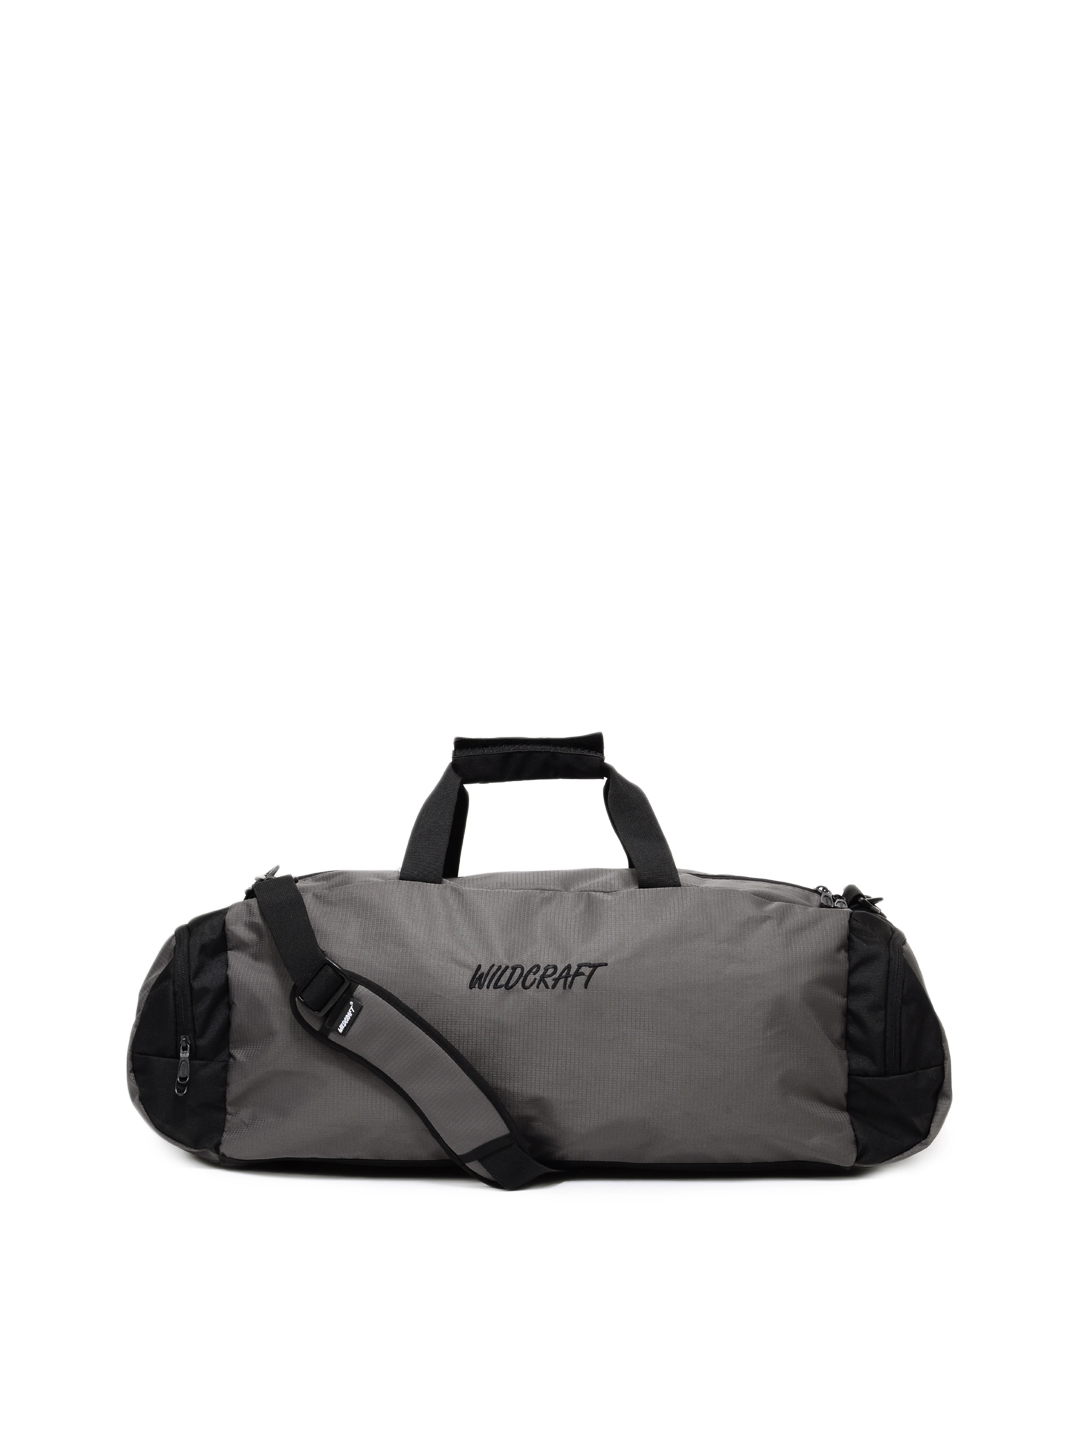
Wildcraft Unisex Grey Duffle Bag
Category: Accessories / Bags / Duffel Bag
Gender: Unisex
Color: Grey
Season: Winter 2015
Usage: Casual